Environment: real
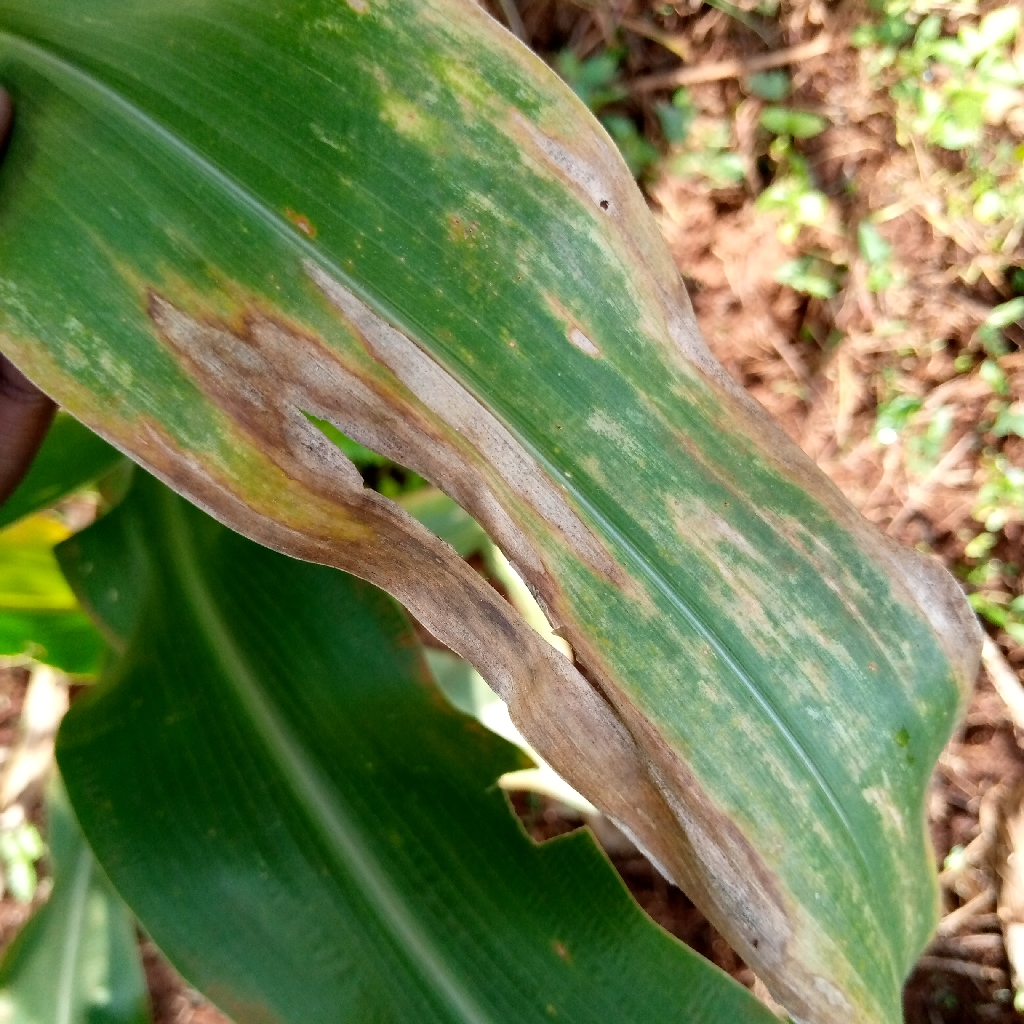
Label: northern_corn_leaf_blight